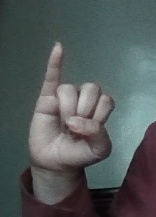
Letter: meem